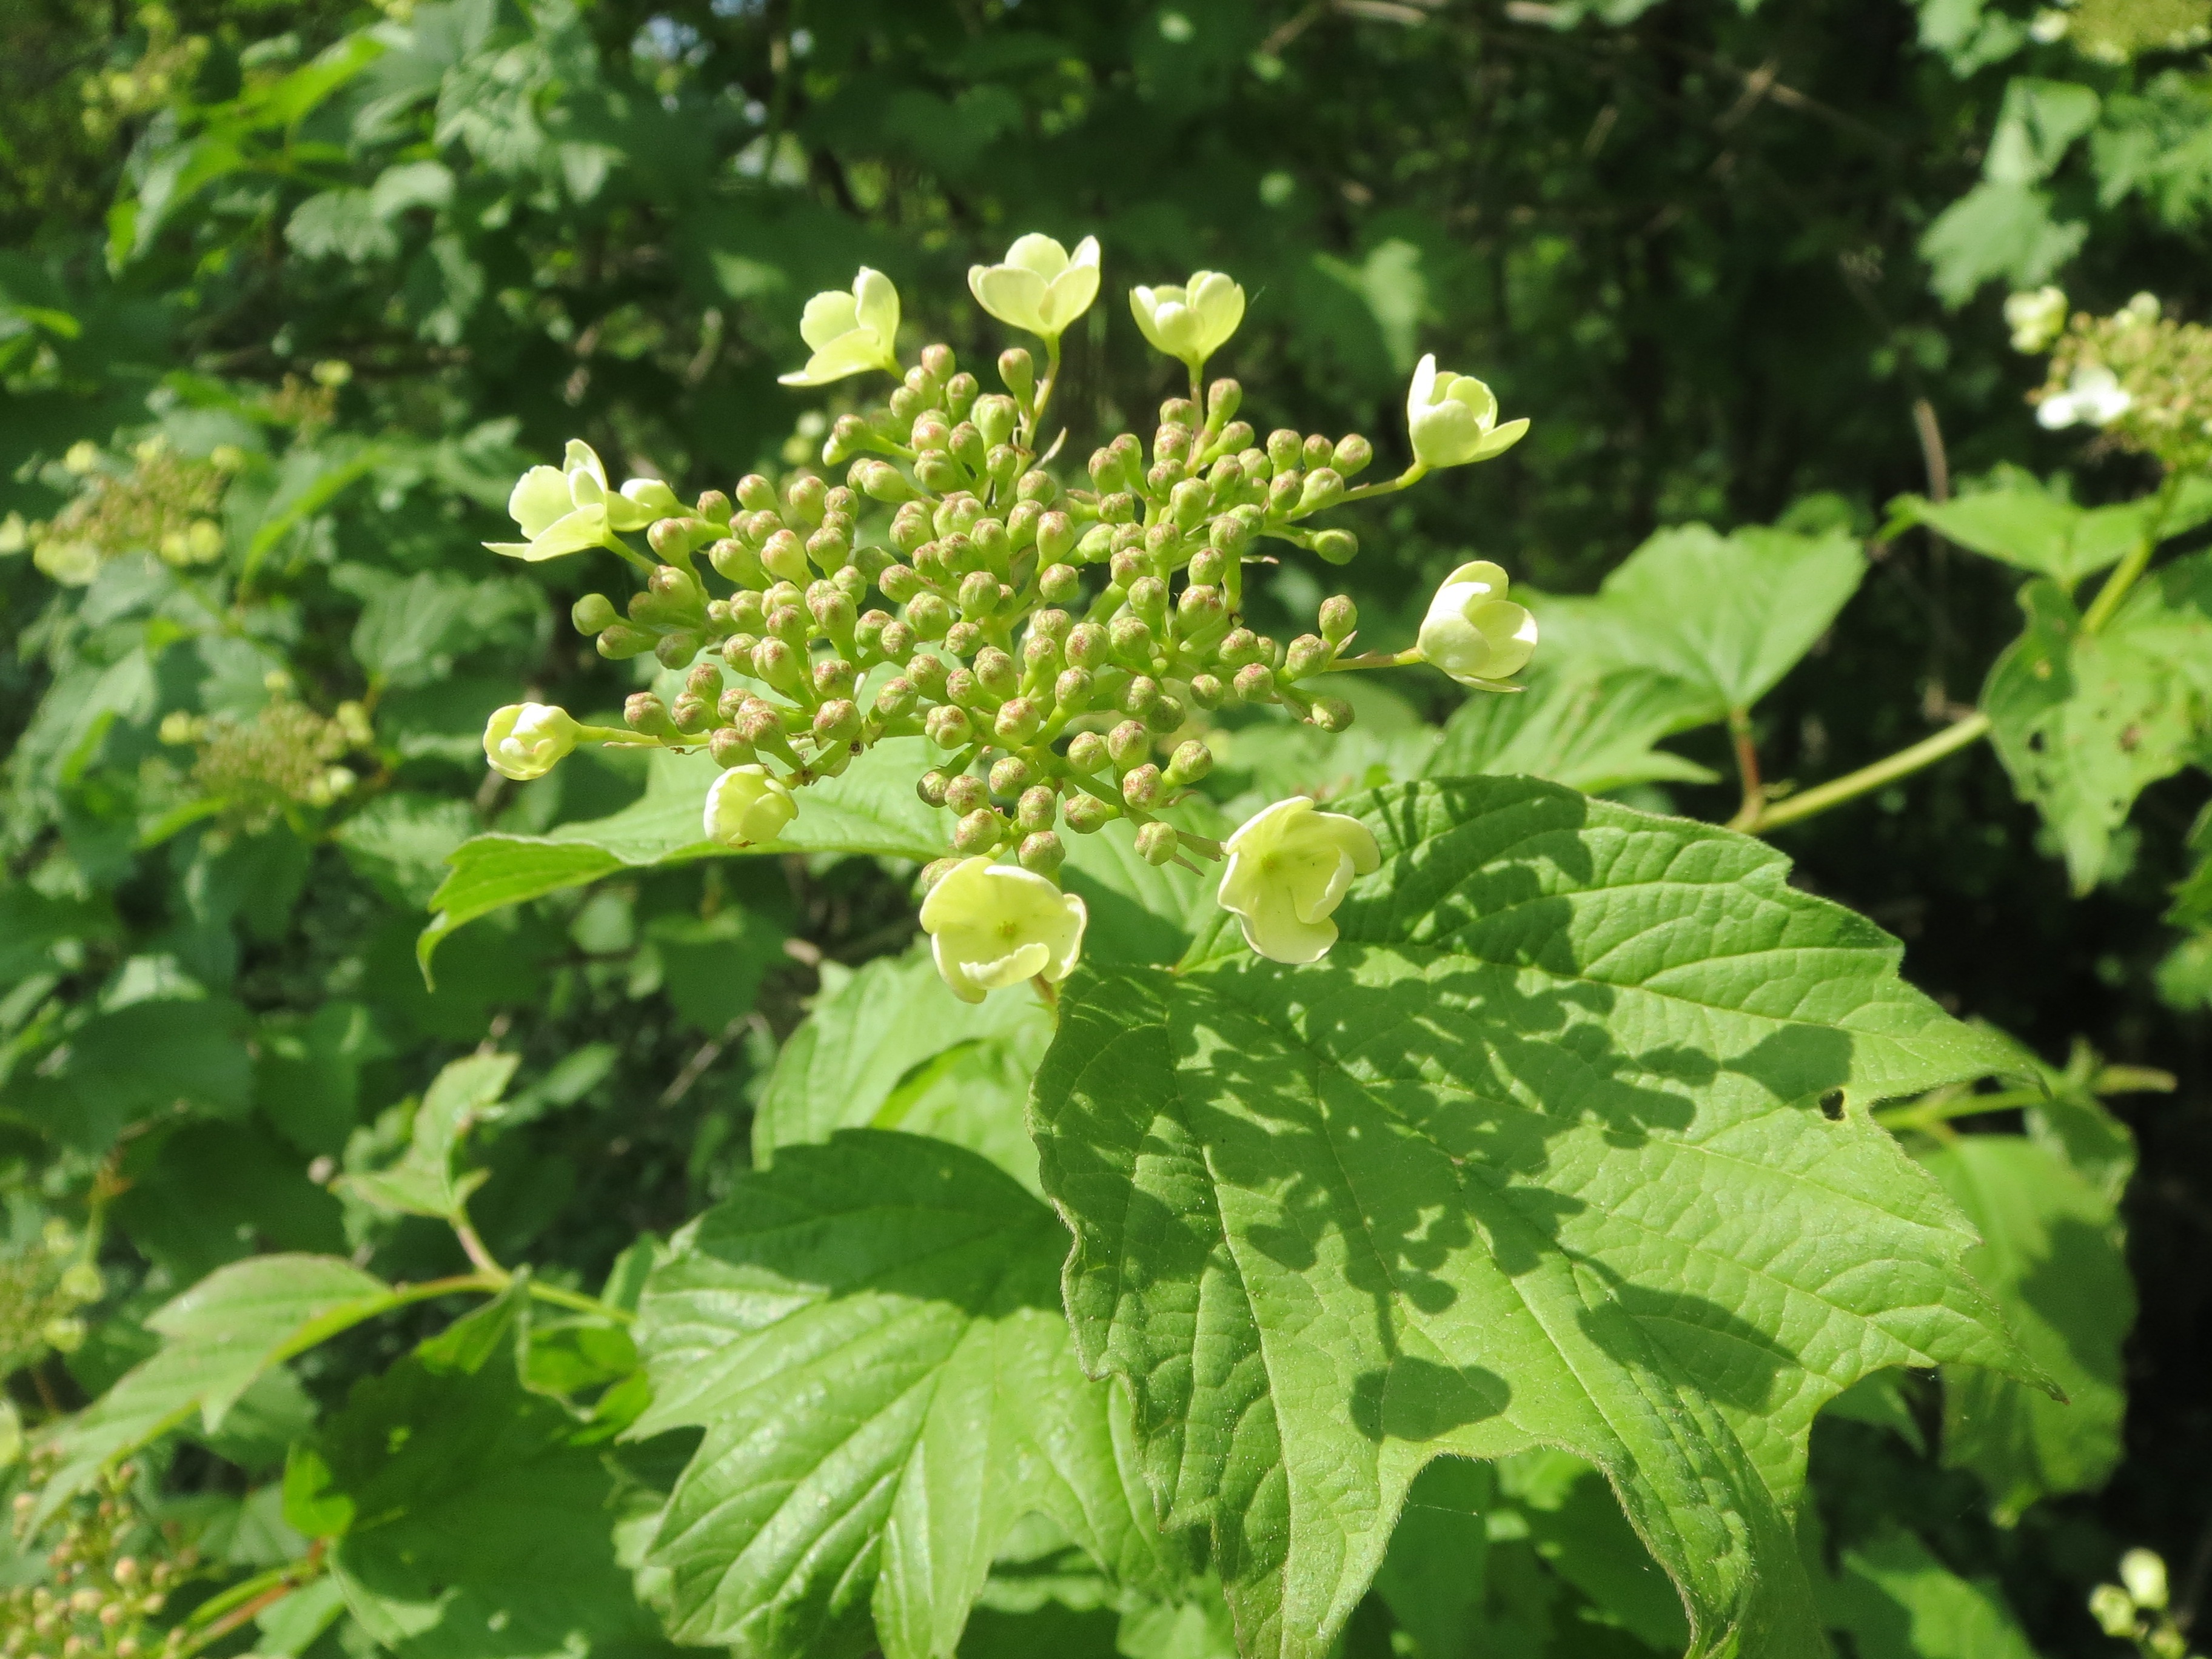
tree, plant, fruit, leaf, flower, food, produce, macro, botany, flora, shrub, viburnum, inflorescence, flowering plant, viburnum opulus, guelder rose, woody plant, land plant